Rohrbach railway station

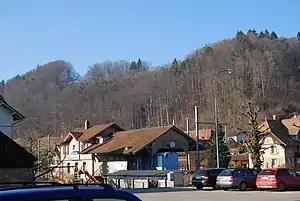
The station building in 2012

Rohrbach railway station is a railway station in the municipality of Rohrbach, in the Swiss canton of Bern. It is an intermediate stop on the standard gauge Langenthal–Huttwil line of BLS AG.